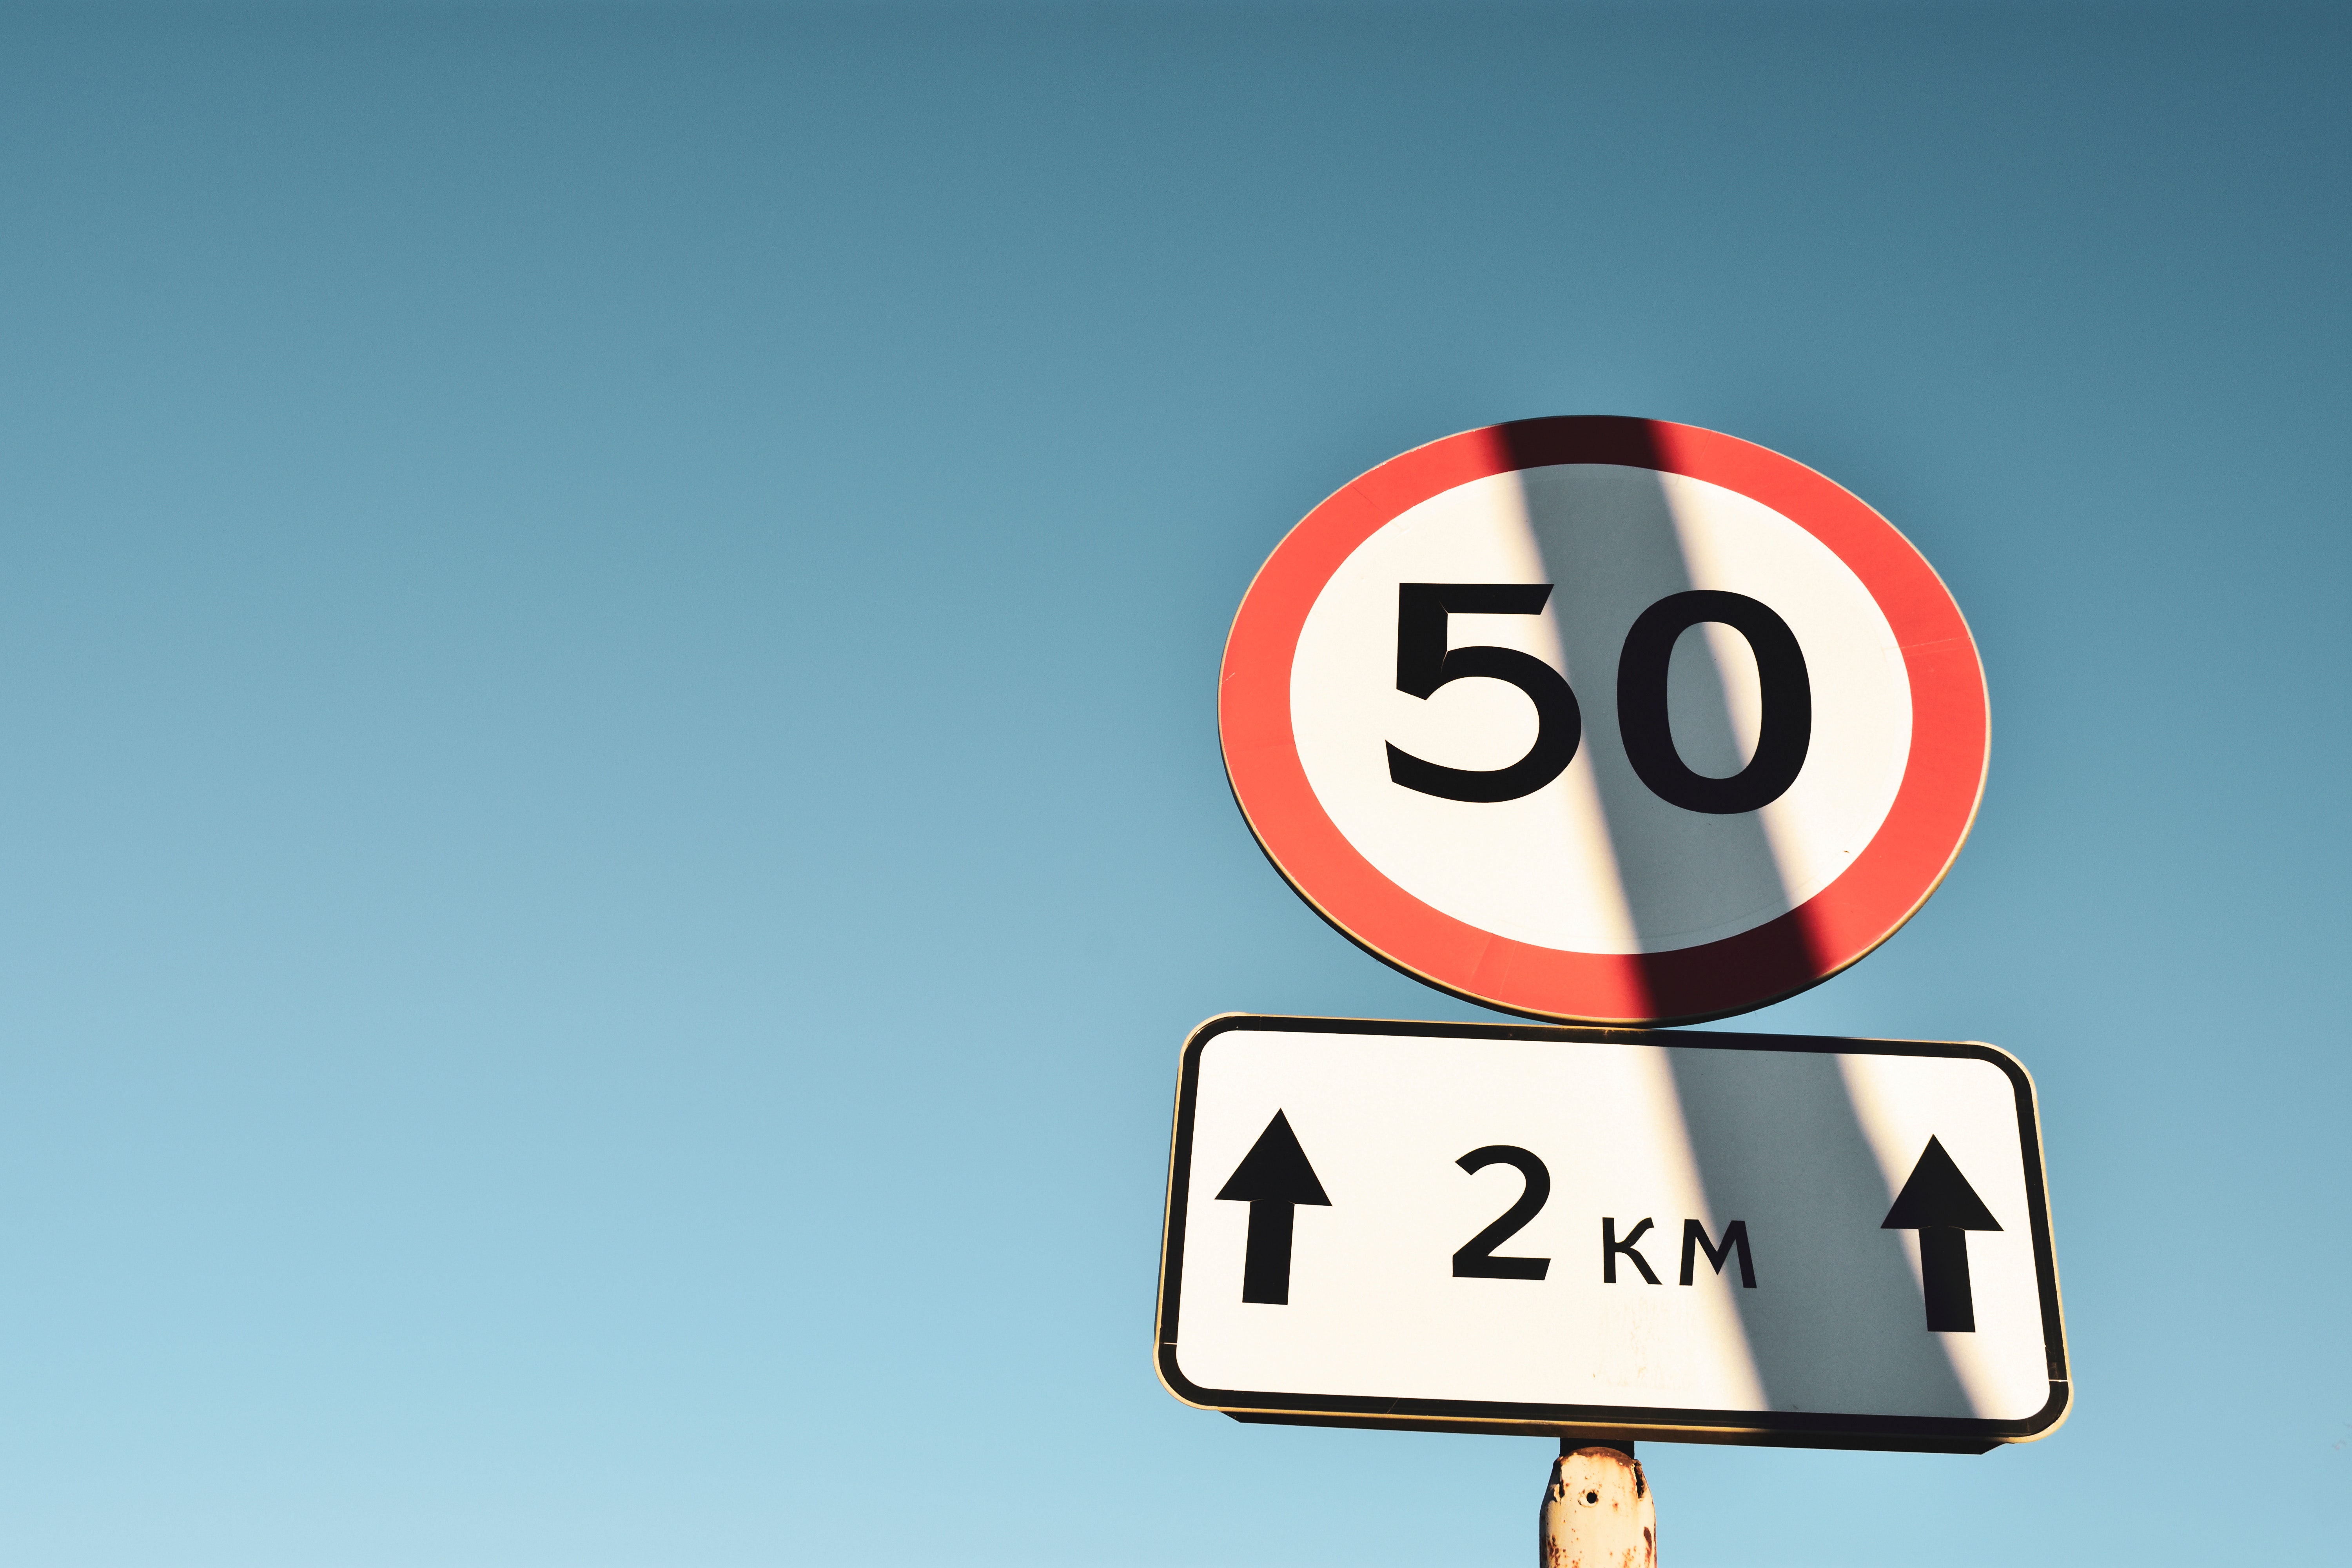
sign, traffic sign, signage, font, speed limit, number